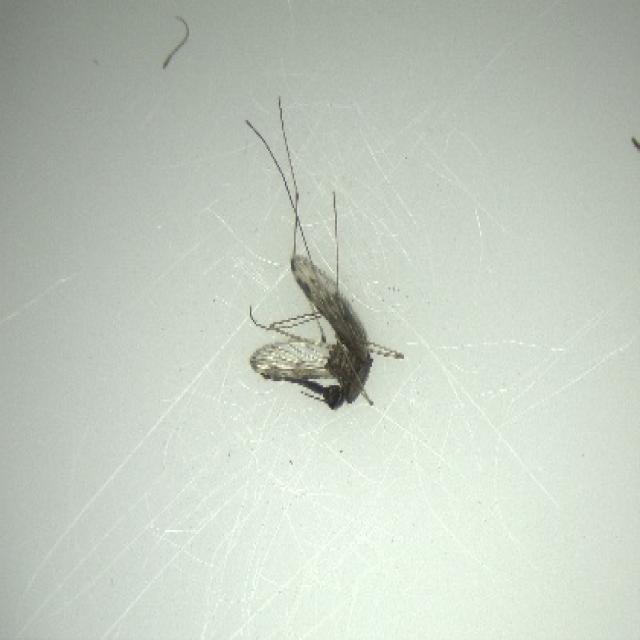
Species: anopheles_sinensis